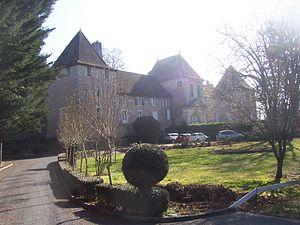
Le château de Dracy-le-Fort est situé sur la commune de Dracy-le-Fort en Saône-et-Loire, en bordure de l'Orbise, à 100 mètres de l'église.